Anoushirvan Khan Eyn ol-Molk

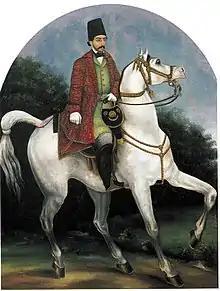
Eyn ol-Molk, head of the Qajar tribe

Anoushirvan (Shir) Khan Qajar Qovanlou 'Eyn ol-Molk' 'Etezad od-Doleh' (died 1866) was an Iranian aristocrat, general and courtier.